Regressive tax

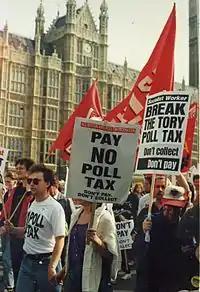
Anti-poll tax protesters gathering shortly before the riot began, March 31st 1990.

A poll tax is a fixed sum levied on all individuals regardless of their economic circumstance. By the late 20th century most major economies severed the practice (e.g. twenty-fourth amendment or council tax).